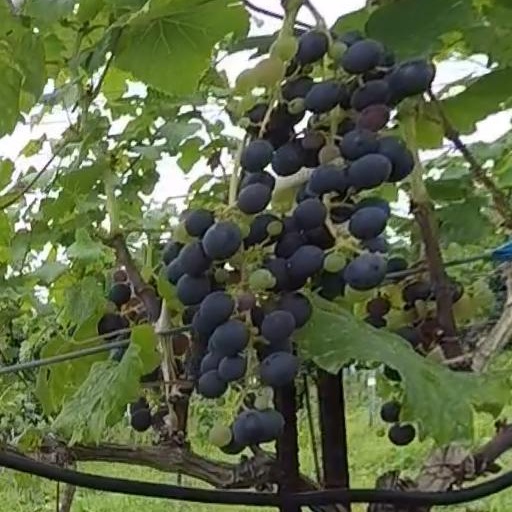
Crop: grape